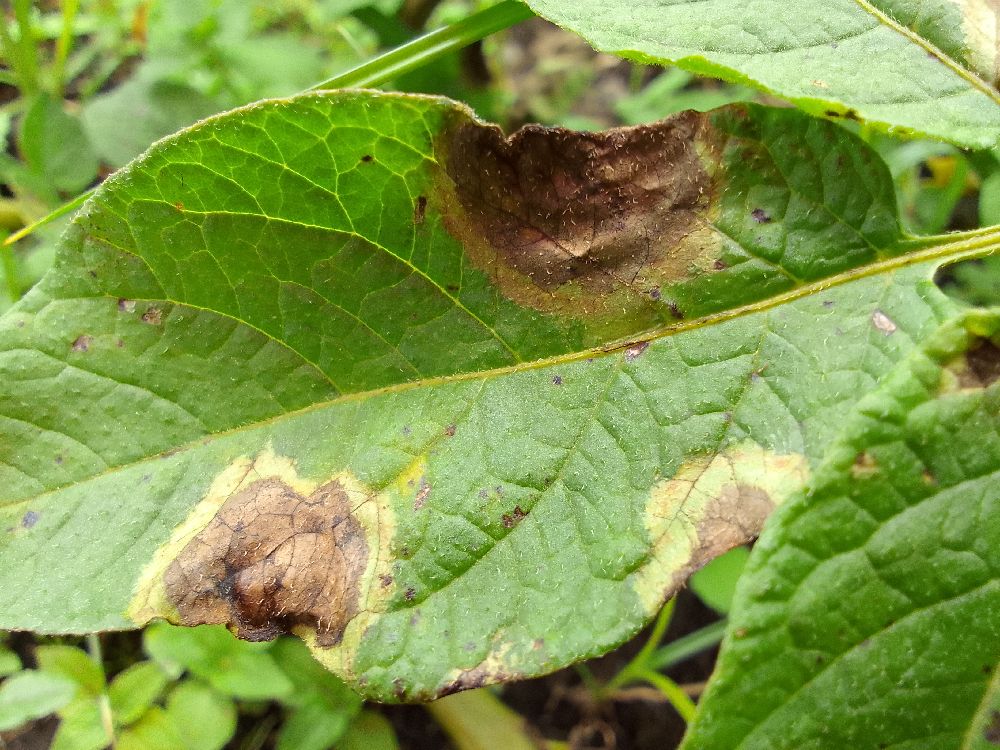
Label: Late blight